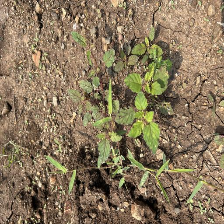
Weed species: Punarnava _(Boerhaavia diffusa)